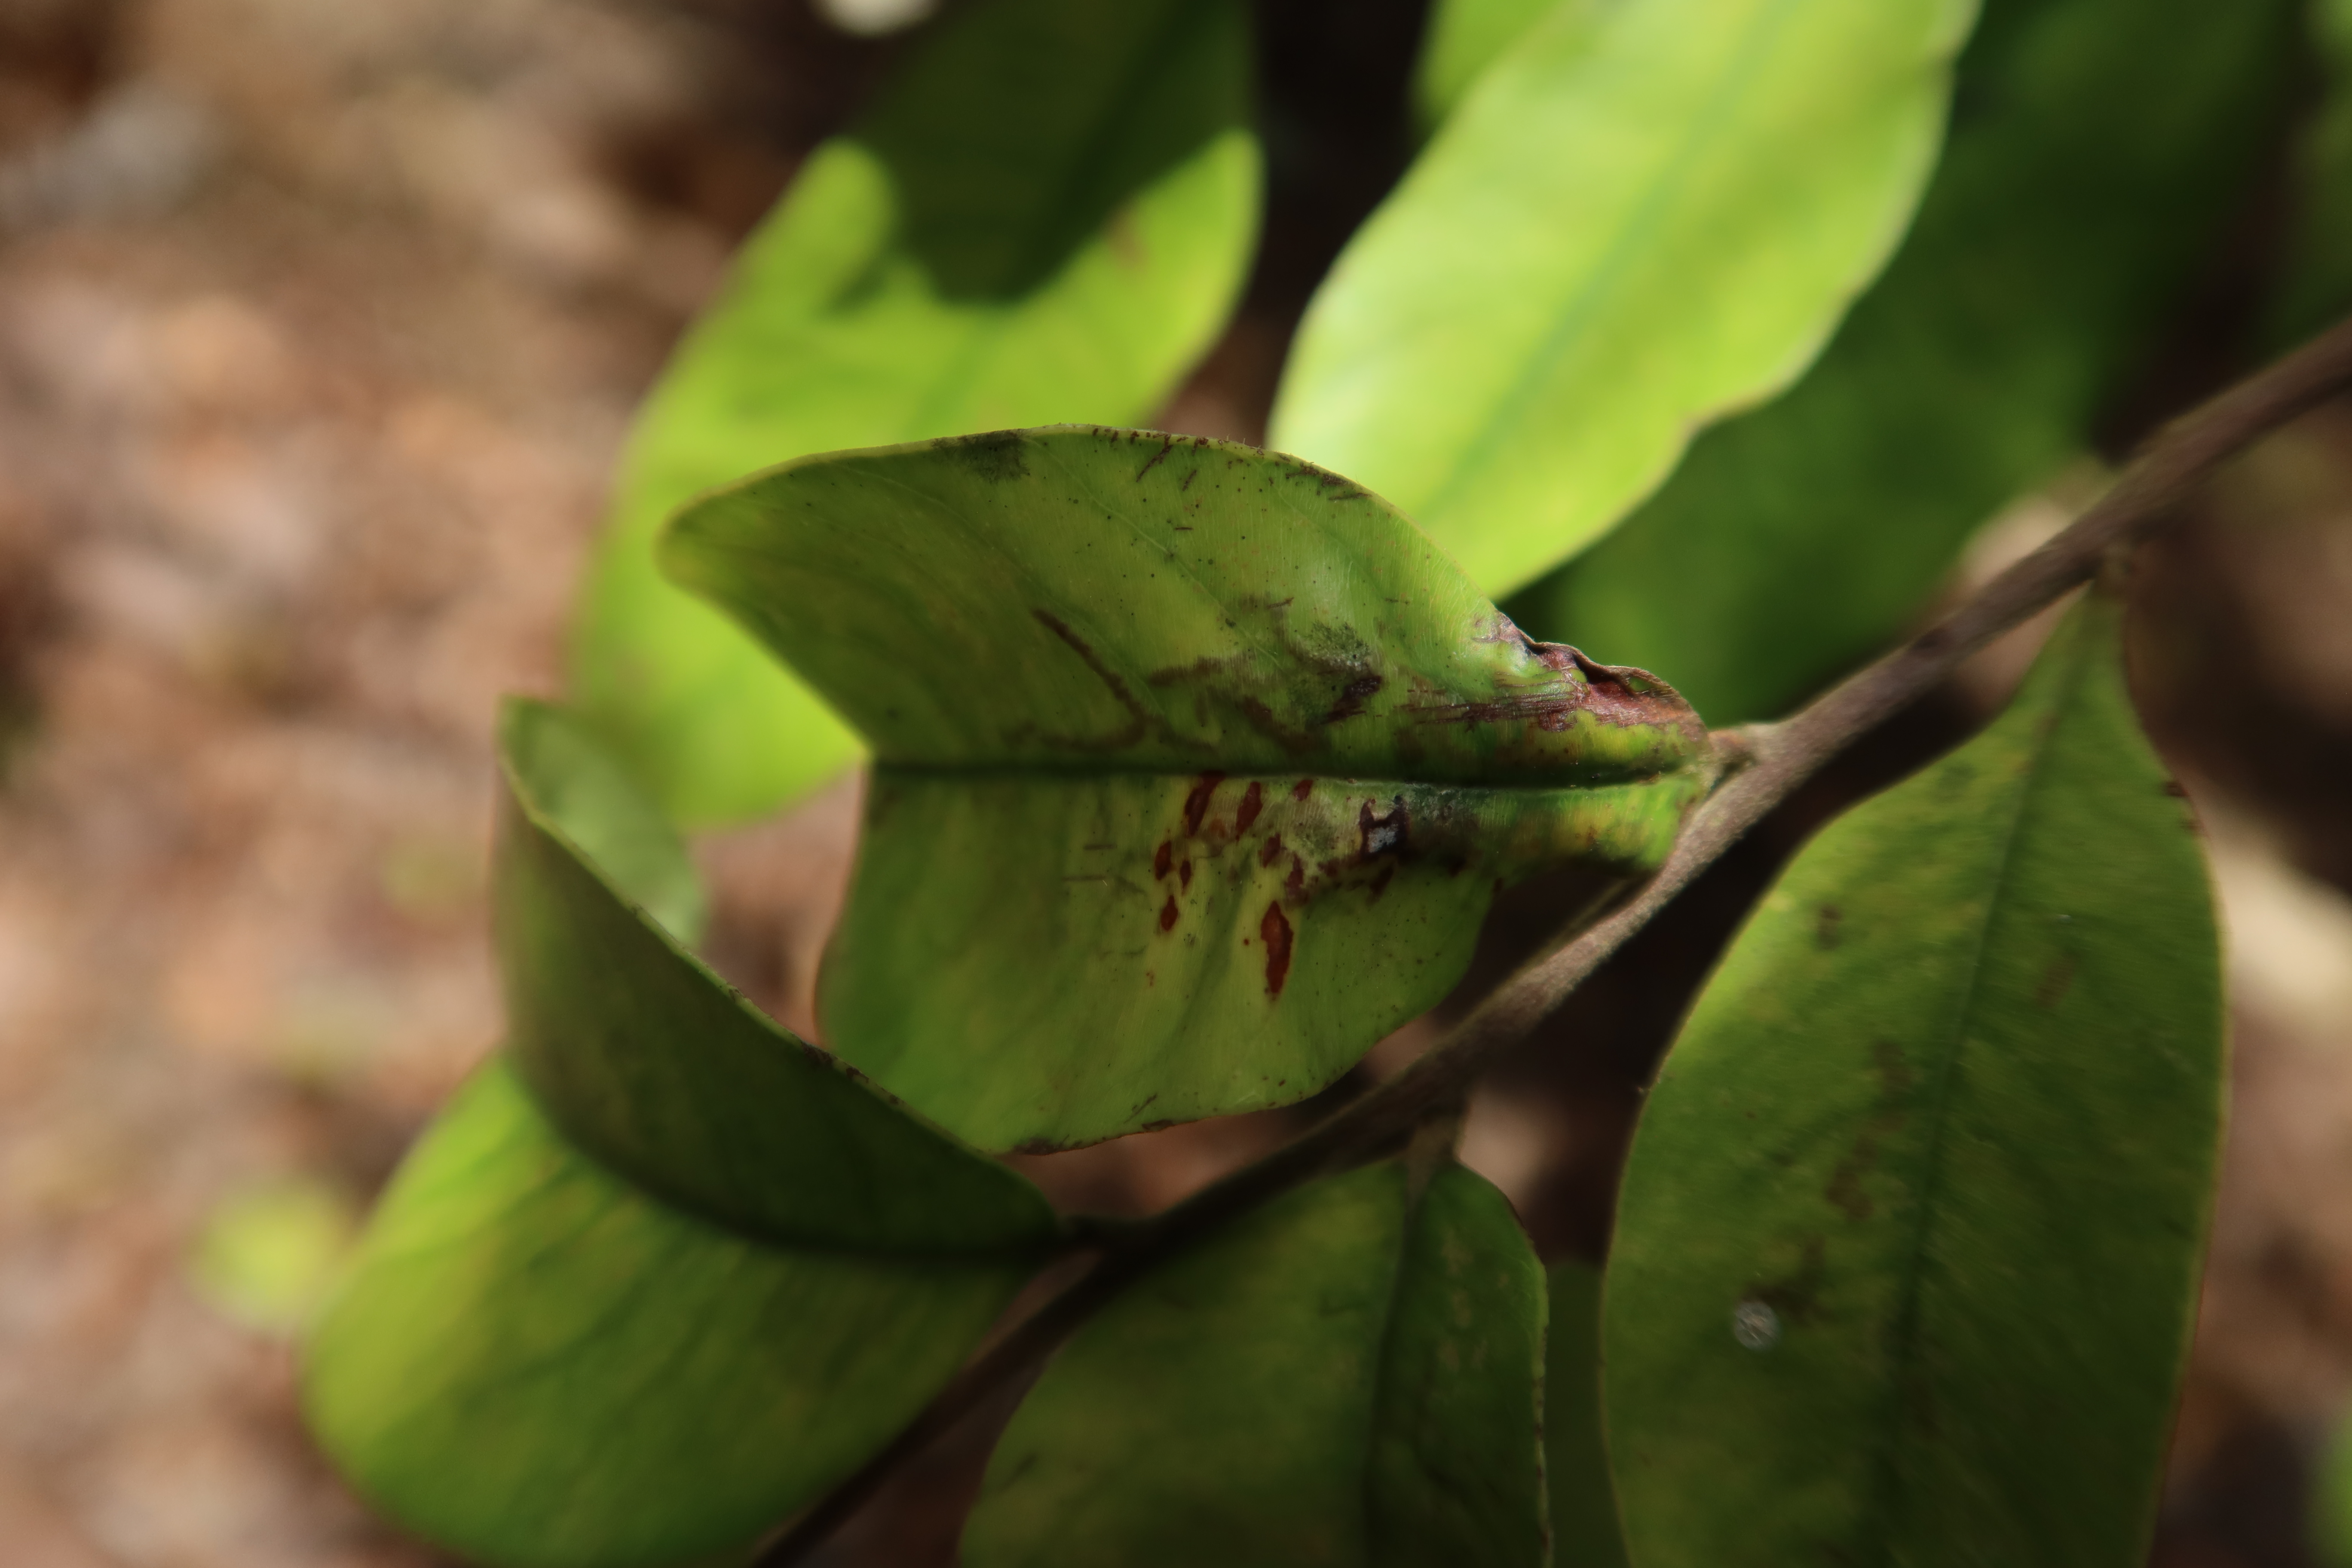
Label: Brown spots